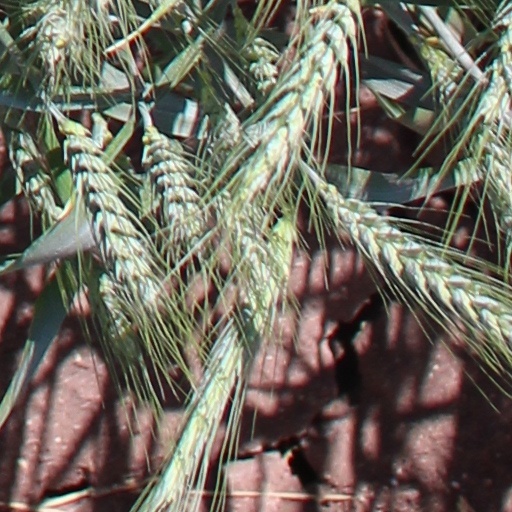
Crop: wheat